1913 Argentine Primera División final

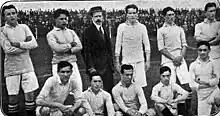
Team of San Isidro that played the final

Racing finished the tournament with a record of 12 wins, and only 2 defeats, scoring 41 goals and only receiving 5 goals in 14 matches played. Some of Racing's largest victories were vs Banfield (6–0), Olivos (5–0), Platense (4–0), Estudiantil Porteño (5–0), and Comercio (4–0). Their only two defeats were at the hands of River Plate and Boca Juniors (1–0).